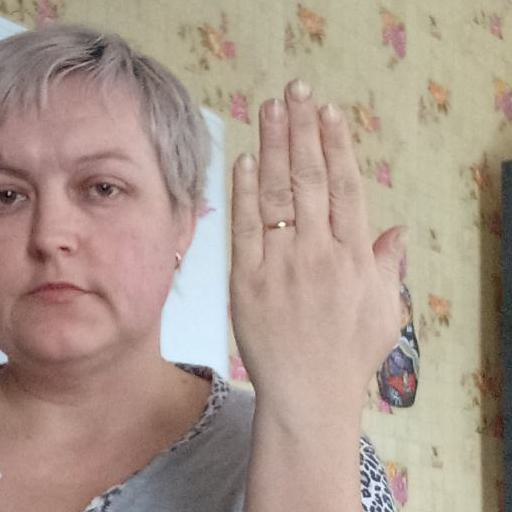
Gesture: stop_inverted